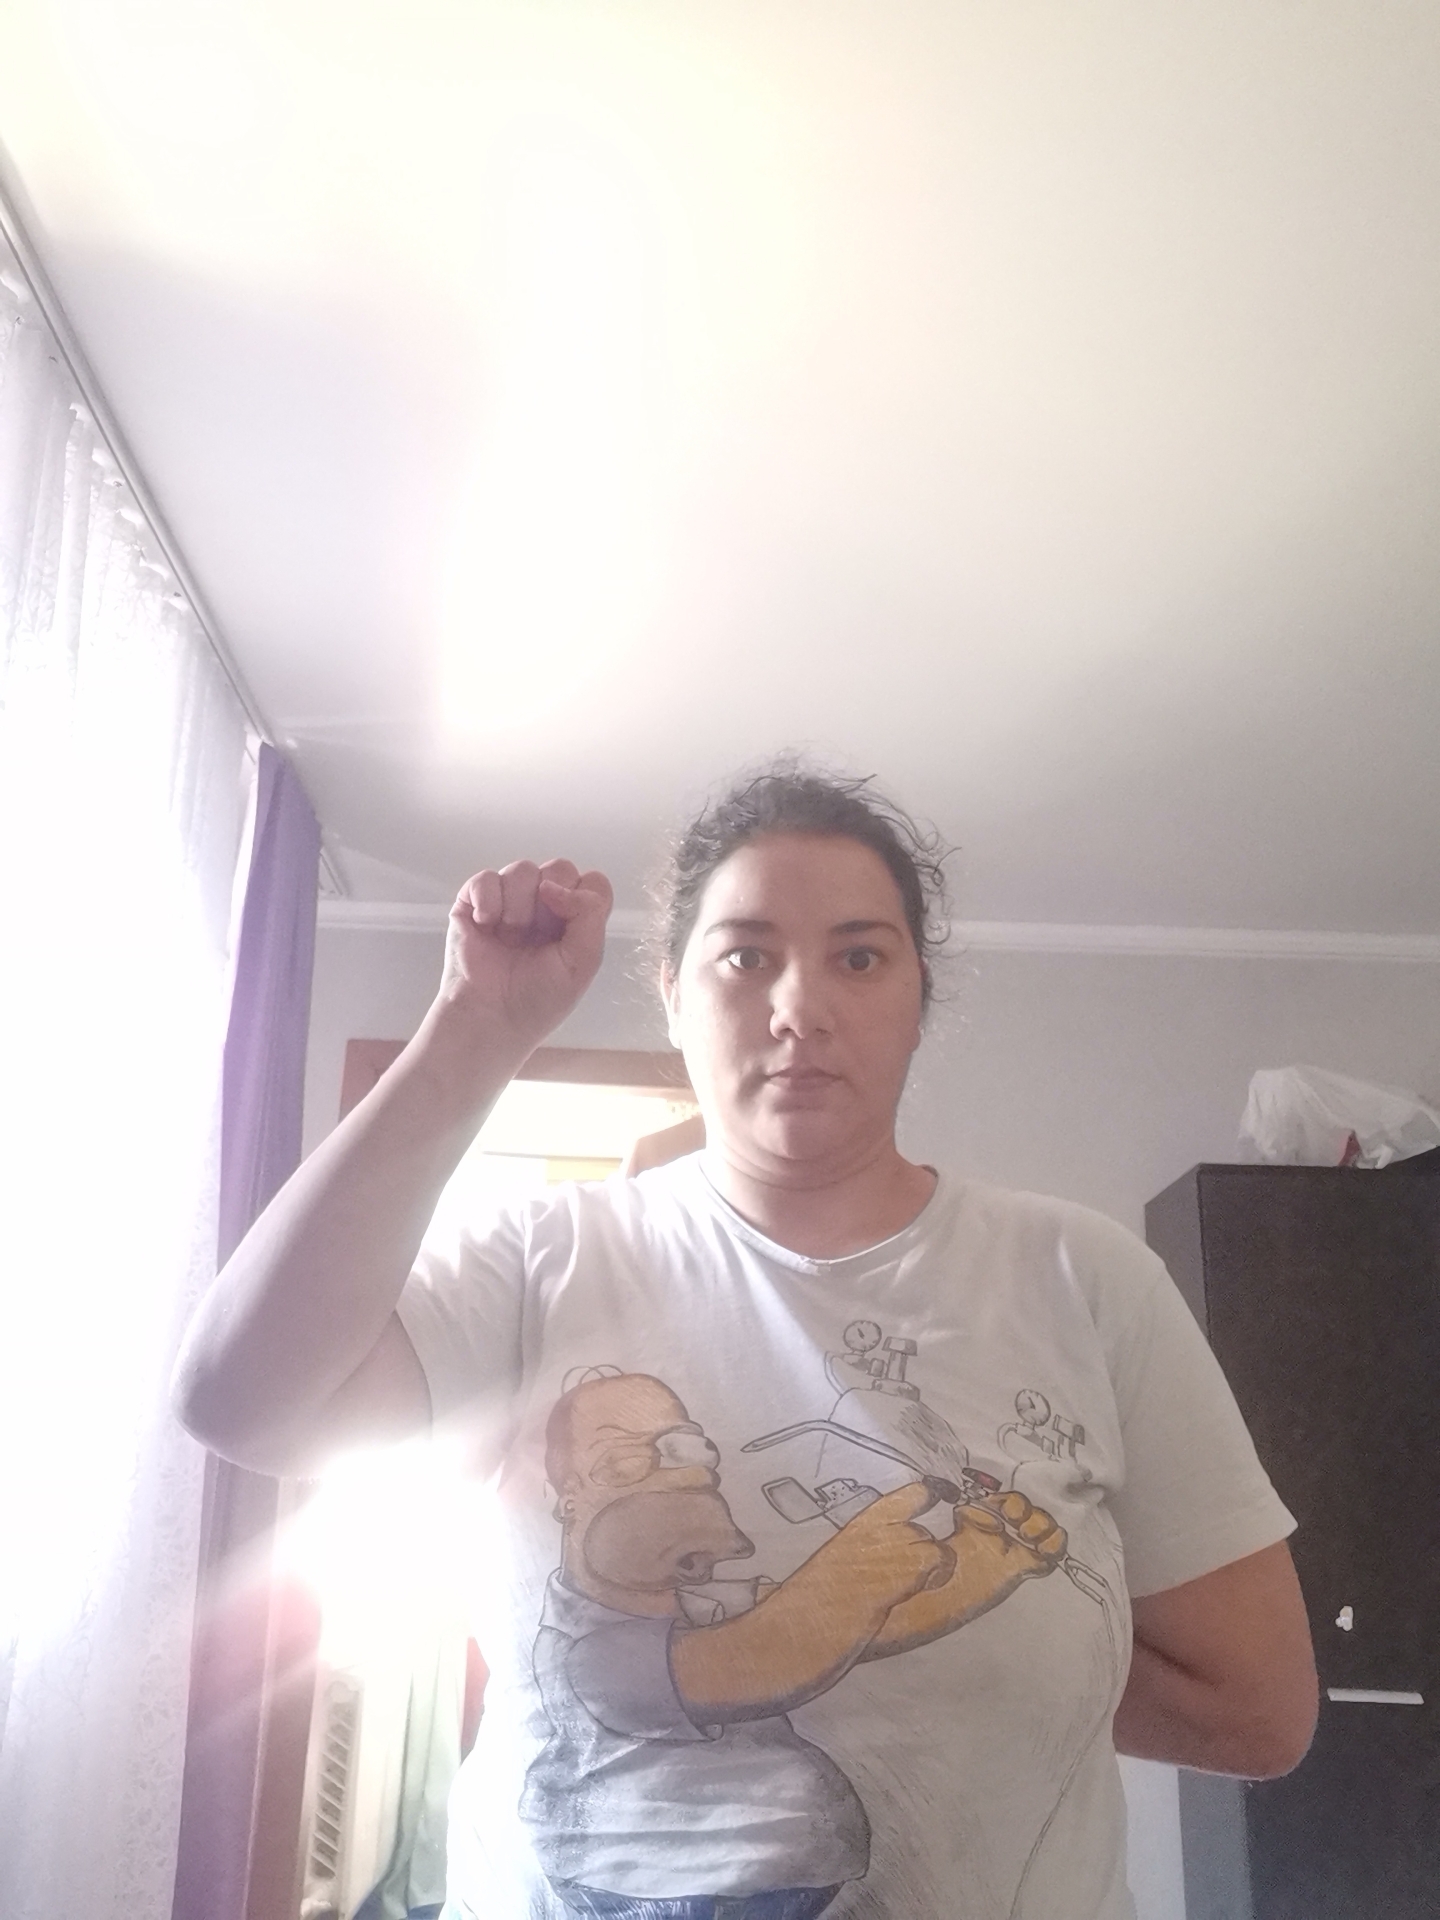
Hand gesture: fist